Jianzi

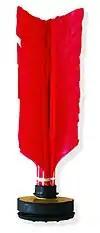
Shuttlecock sport Jianzi

The official shuttlecock consists of four equal-length goose or duck feathers joined at a rubber or plastic base. It weighs approximately and is long. The feathers vary in color, usually dyed red, yellow, blue, or green. In competitions a pink shuttlecock is preferred.